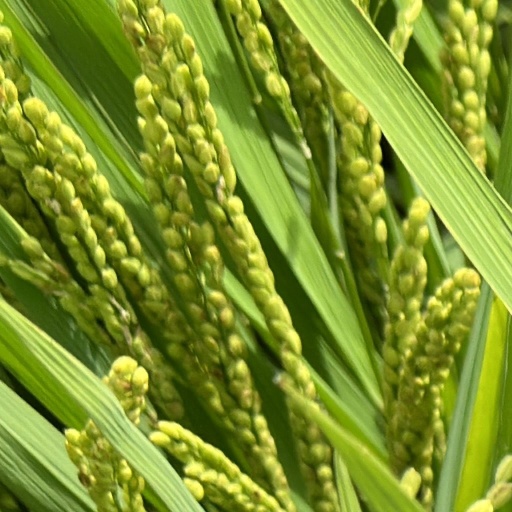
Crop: rice